Odense Symphony Orchestra

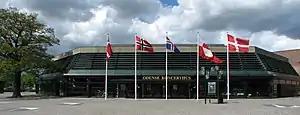
Odense Concert Hall

The Odense Symphony Orchestra (Odense Symfoniorkester) is one of Denmark’s five regional orchestras. The orchestra was founded in 1946, but its roots go as far back as around 1800. From being a theatre orchestra that also played symphonic music, the orchestra today appears as a modern symphony orchestra. The orchestra is based at the Odense Concert Hall, which opened in 1982. Most of its concerts are held in the Carl Nielsen Hall, a venue known for its excellent acoustics, seating for 1,212 people, and a 46-stop organ built by Marcussen & Søn, one of the world's leading organ makers.